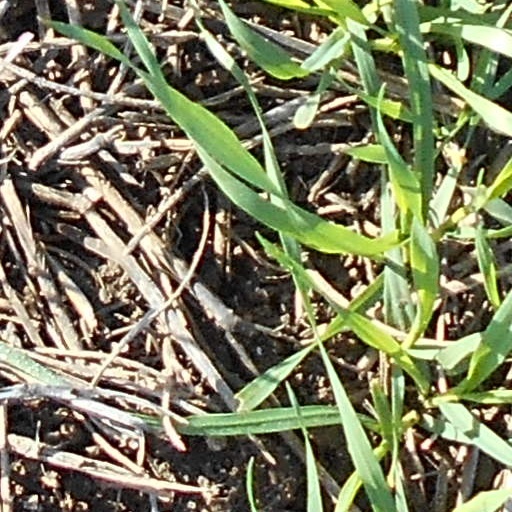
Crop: wheat